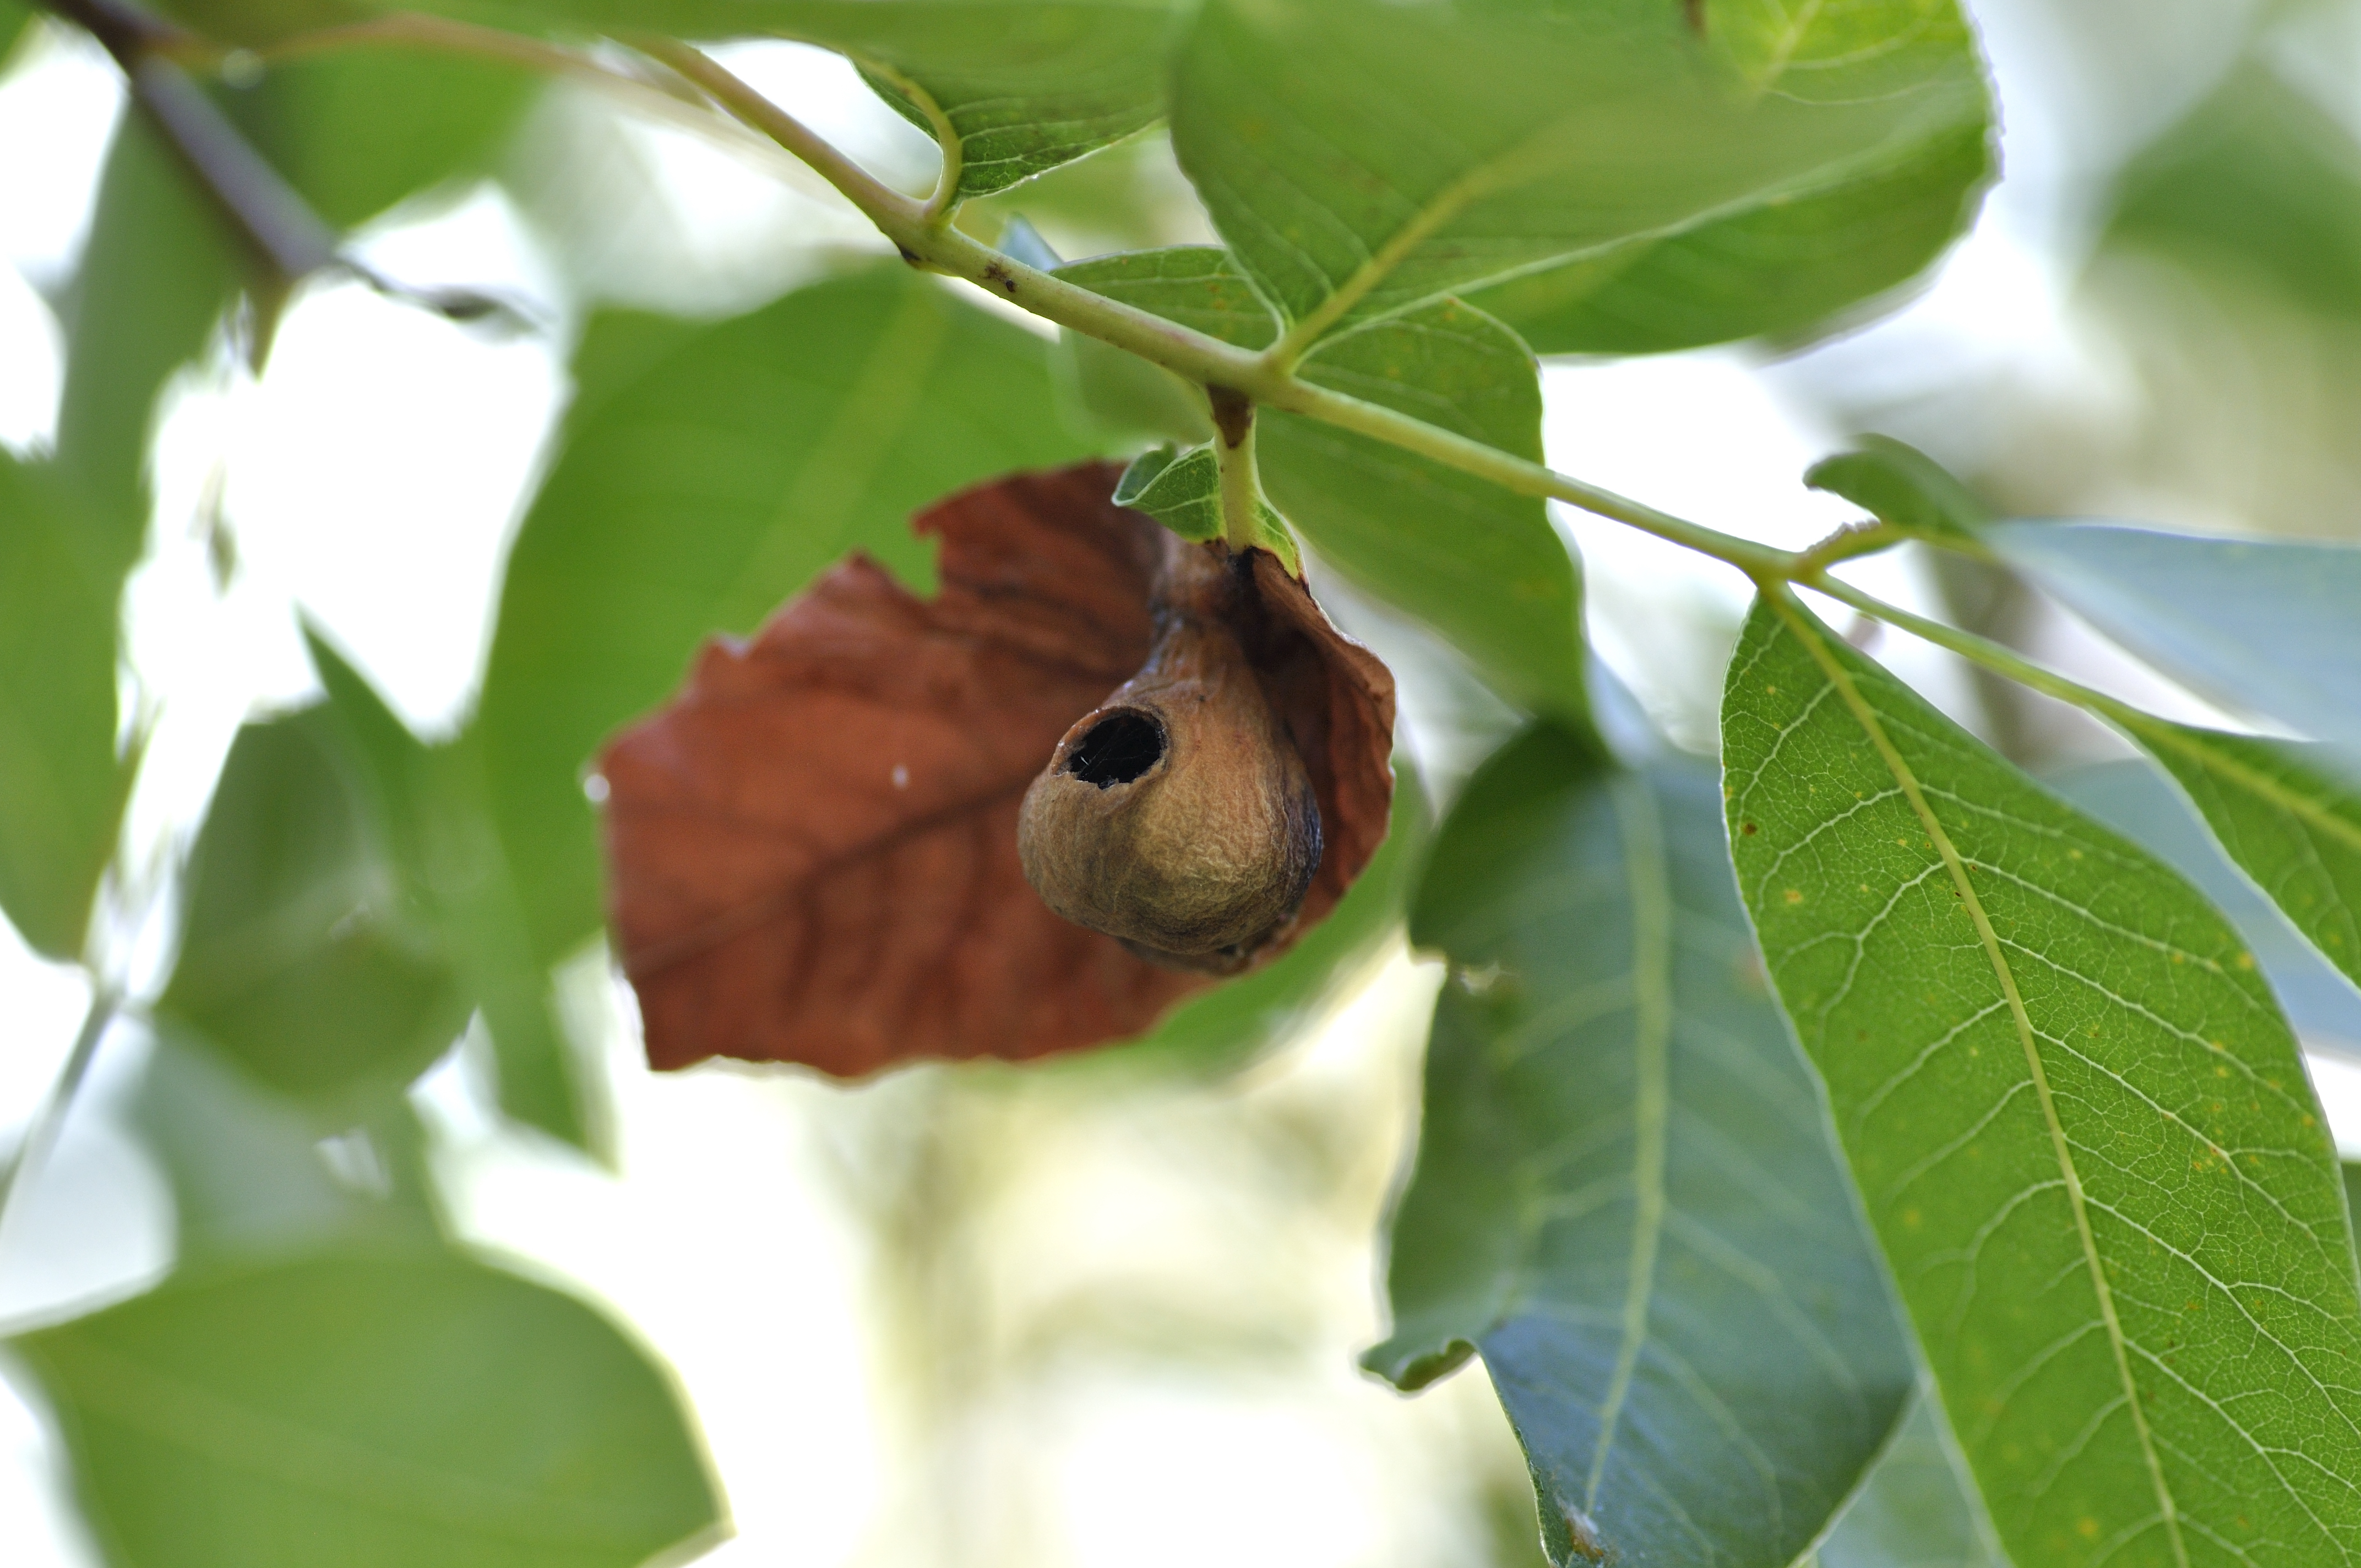
wasp, nest, leaf, plant, tree, organism, branch, bird, squirrel